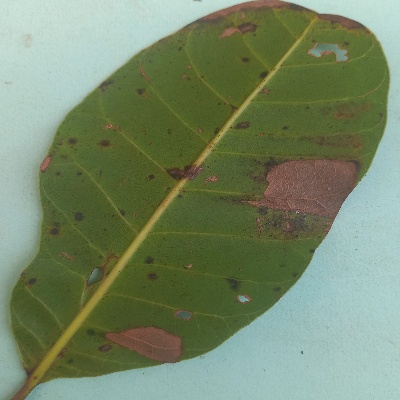
Crop: Cashew
Condition: anthracnose